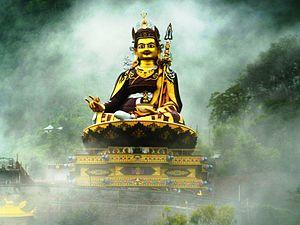
Padmasambhava est un maître bouddhiste du VIIIᵉ siècle né probablement durant le premier quart de ce siècle, dans la vallée de Swat au Pakistan aussi appelé Guru Rinpoché. Bien qu'il ait existé historiquement, on ne sait rien de lui à part qu'il participa à la construction, à la demande du roi Trisong Detsen, du premier monastère bouddhiste à Samye alors dans l'Empire du Tibet, qu'il quittera en raison d'intrigues de cour.
Cet article recense les statues les plus hautes actuellement érigées.